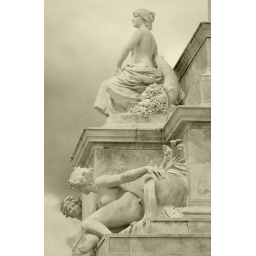
Bordeaux is symbolised by the woman sitting at the base of the column and the two water nymphs symbolise the Garonne and the Dordogne.